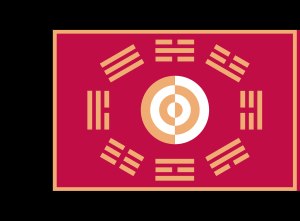
Joseon
Flag
Dynastiet Joseon, flere alternative skrivemåder eksisterer eller har eksisteret, så som Chosŏn, Choseon, Choson eller Chosun var et koreansk dynasti som eksisterede mellem 18. juli 1392 og 8. oktober 1897, da det blev afløst af Kejserriget Korea.